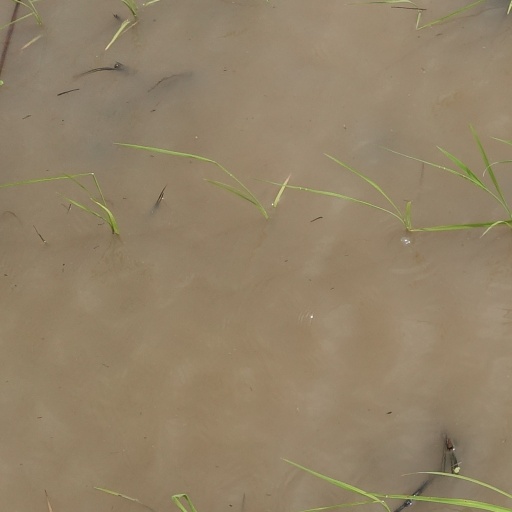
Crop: rice